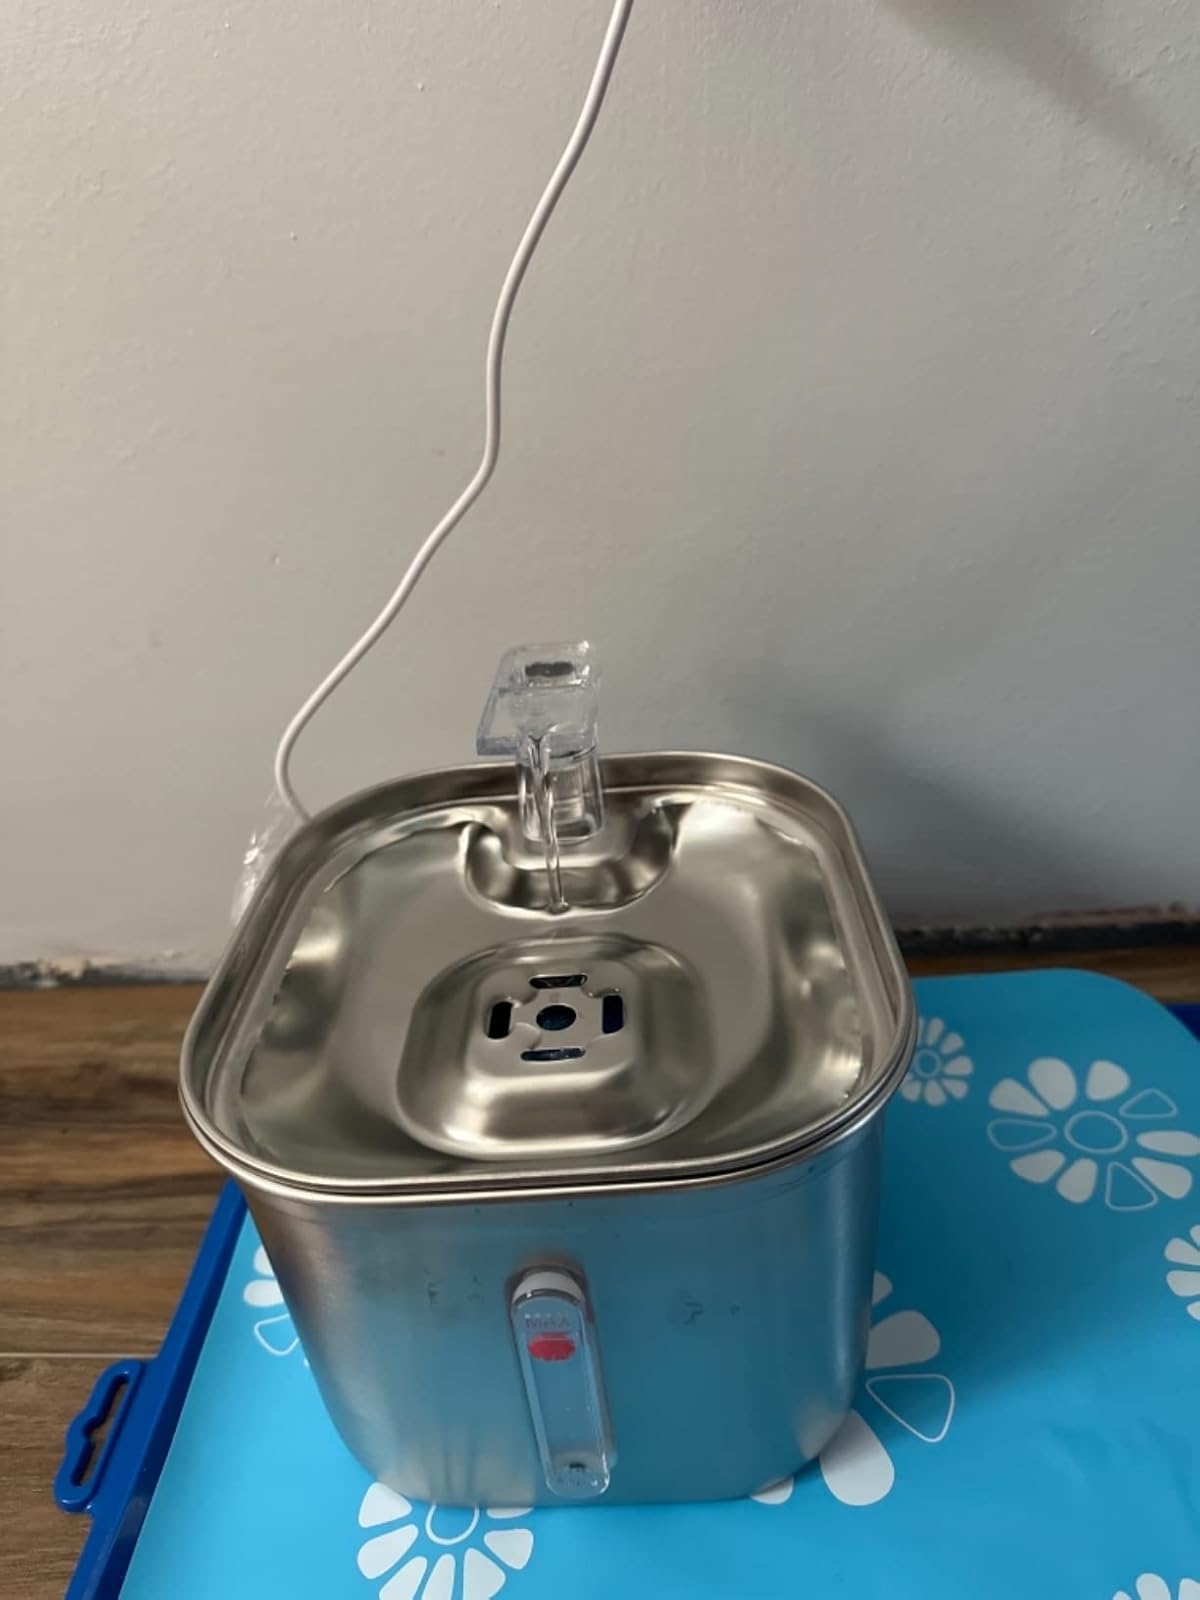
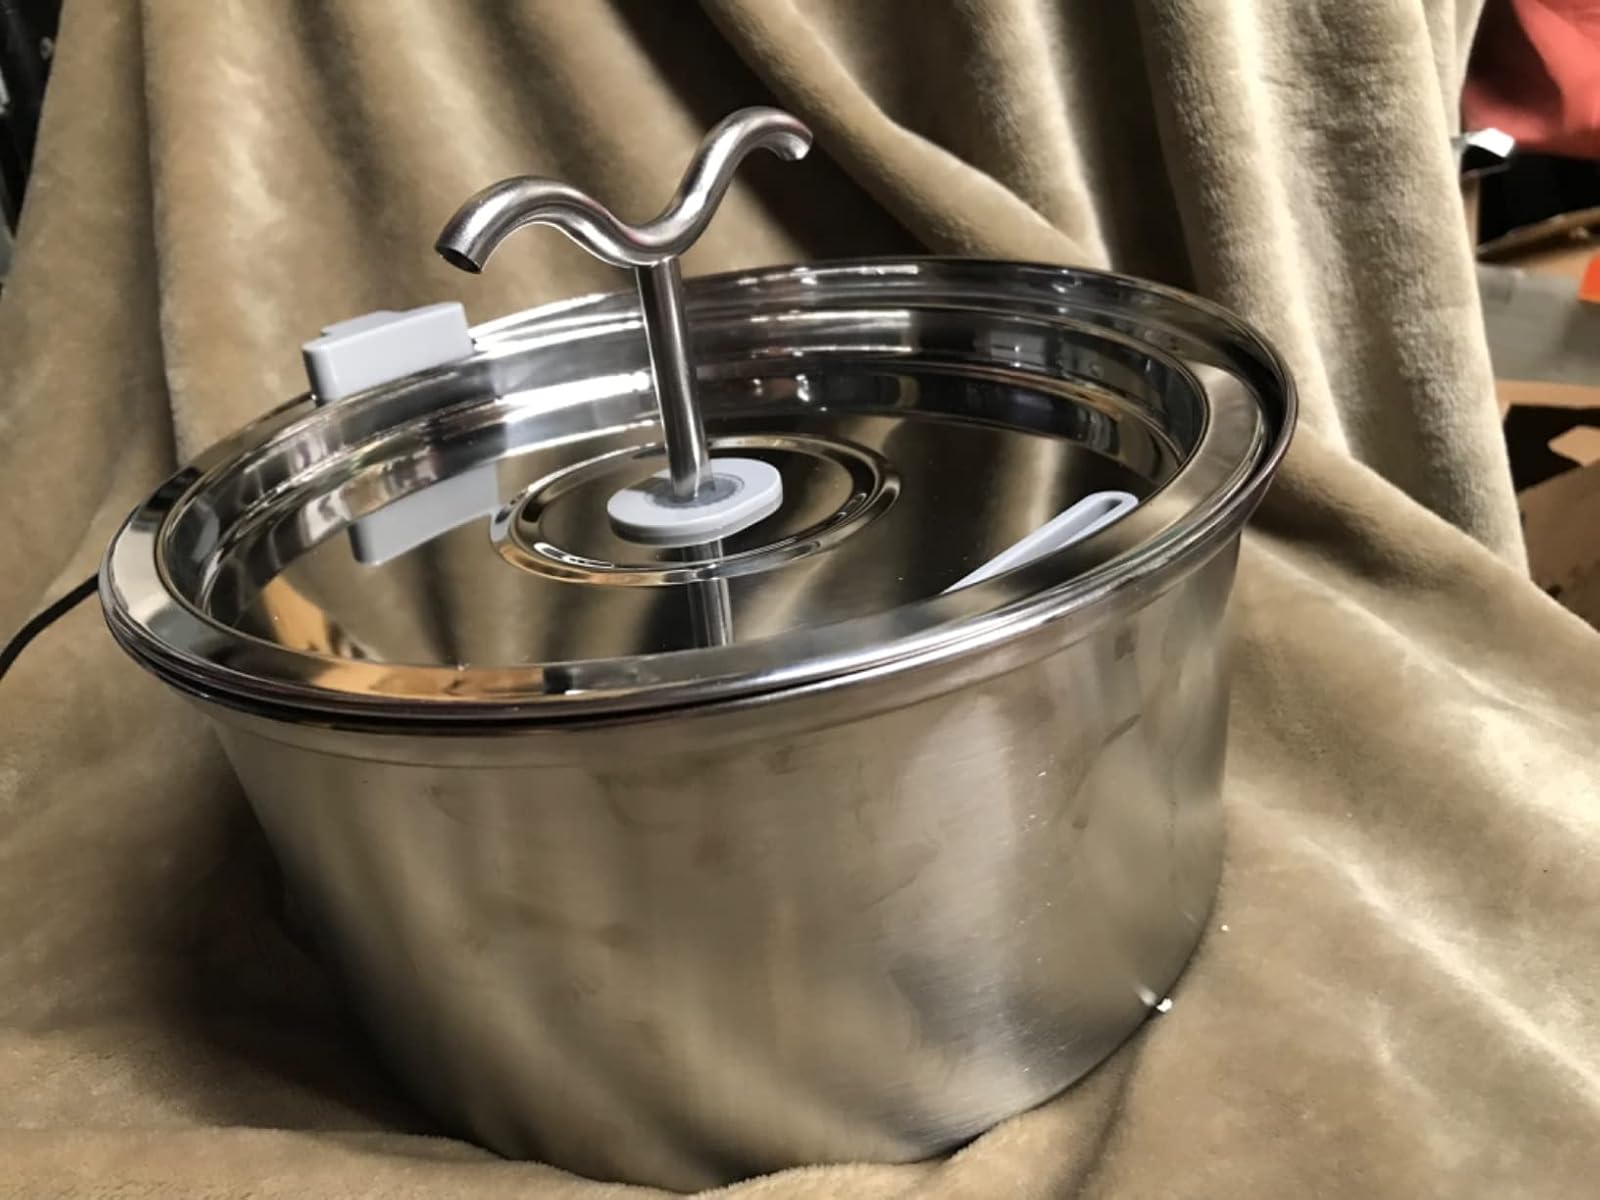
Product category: items_bowl
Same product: no